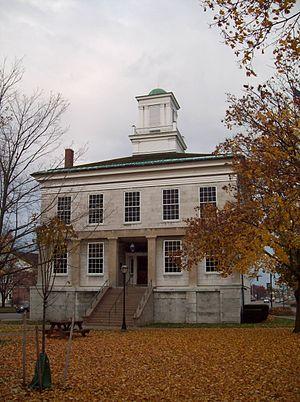
La ville de Batavia est le siège du comté de Genesee, situé dans l'État de New York, aux États-Unis. Sa population s’élevait à 15 465 habitants lors du recensement de 2010, estimée à 14 661 habitants en 2017.